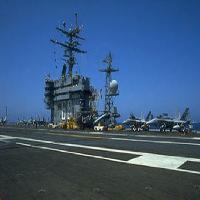
Weather: sun or clear